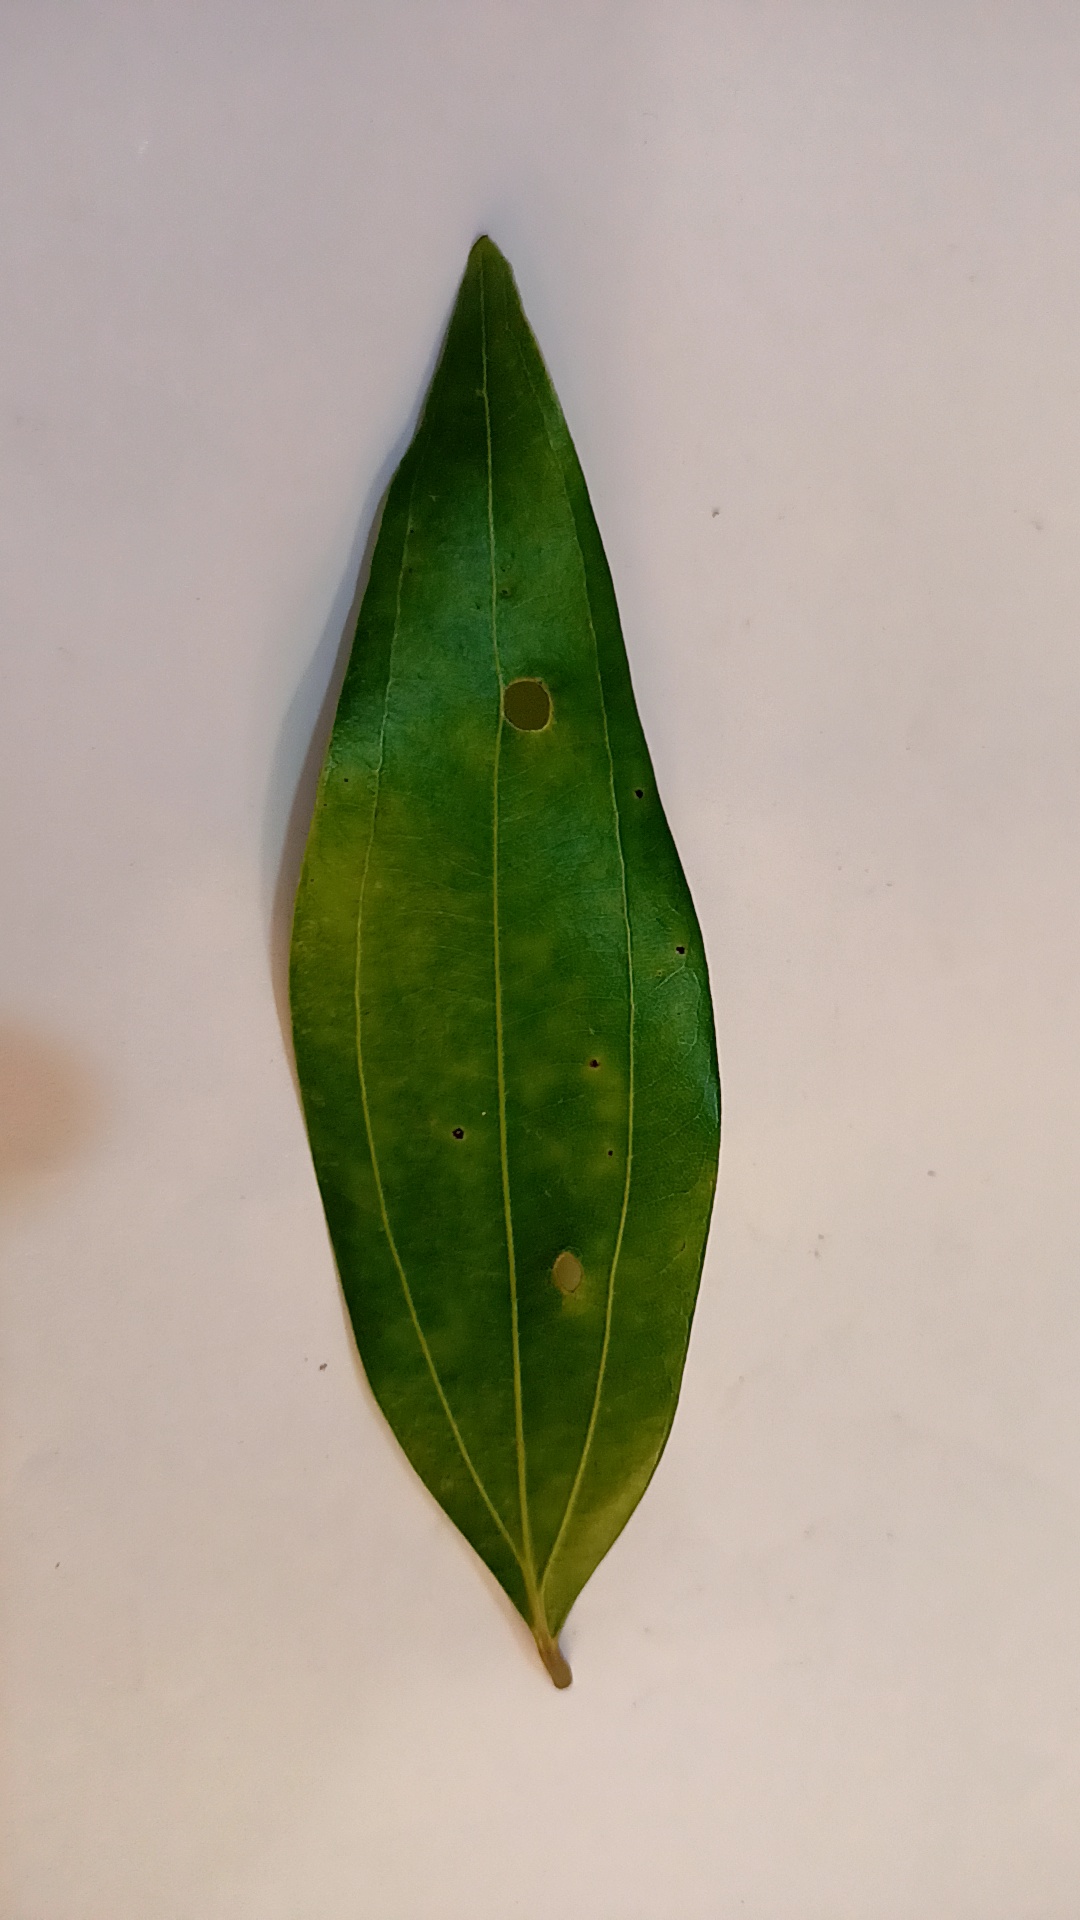
Label: Disease